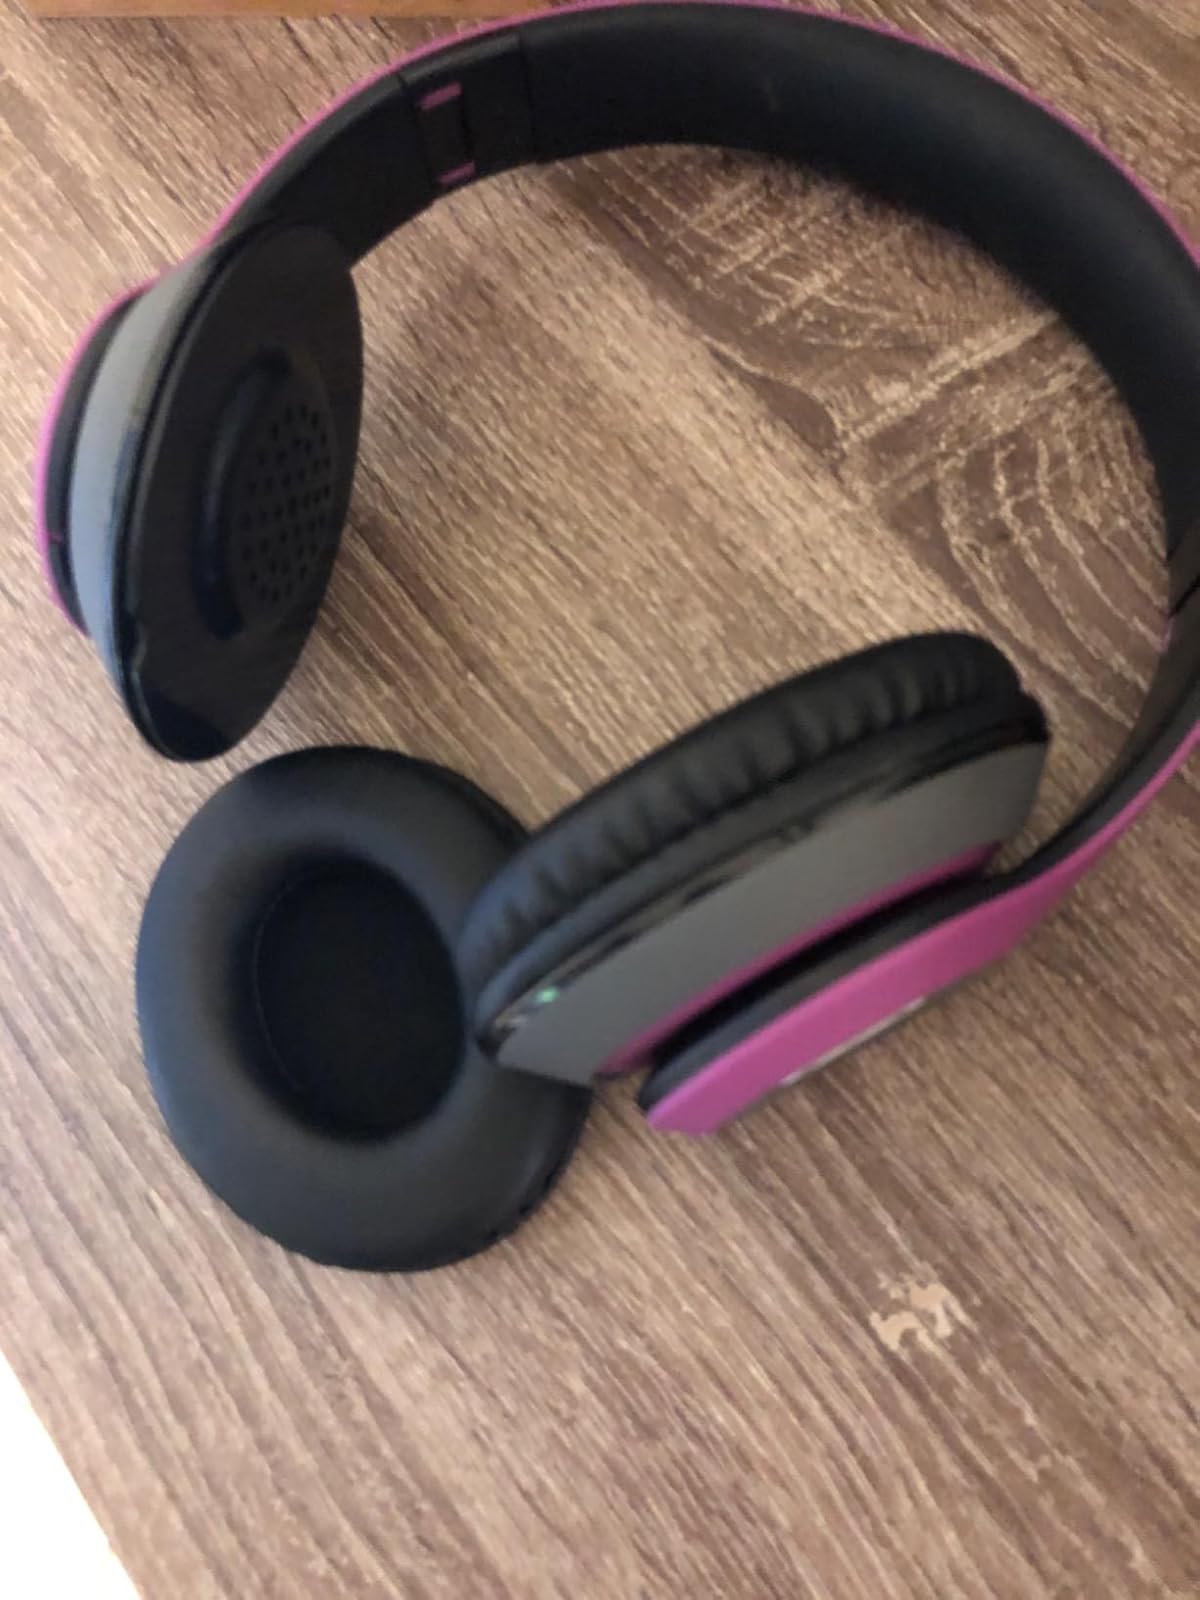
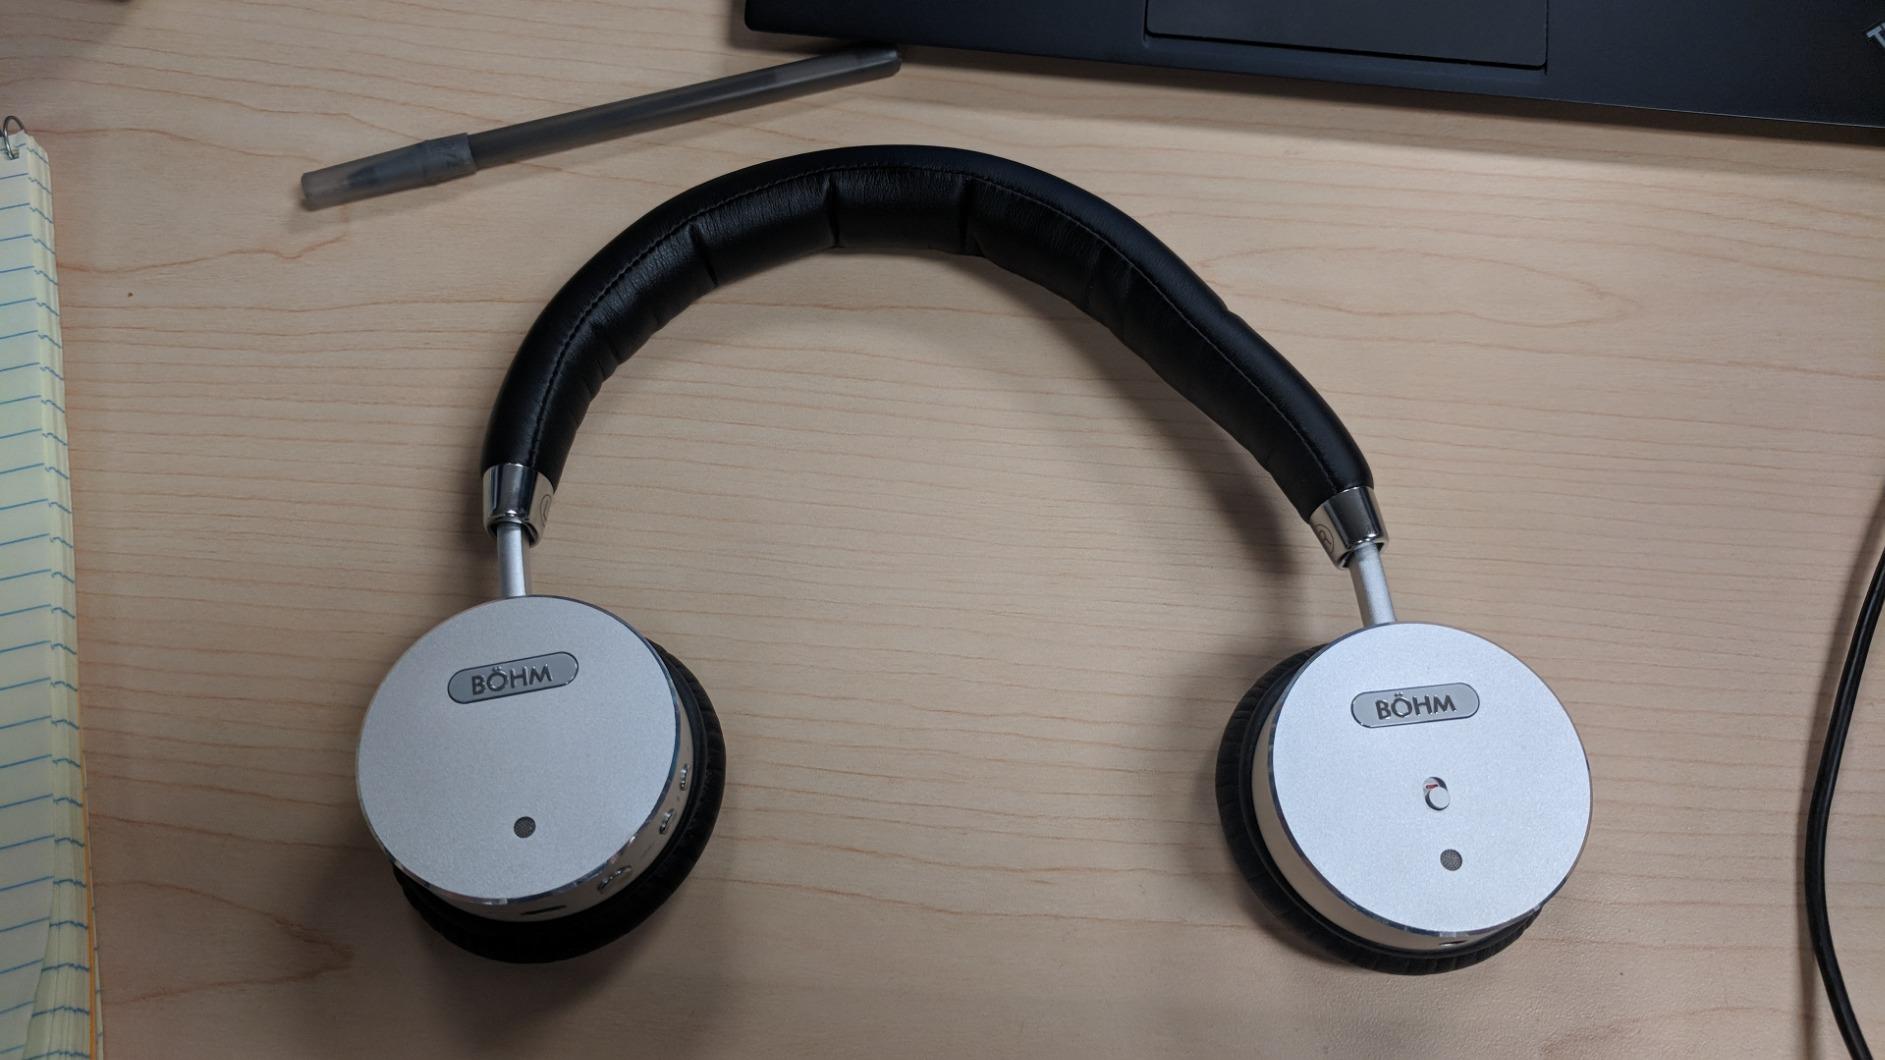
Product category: headphones
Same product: no